Tardigrade

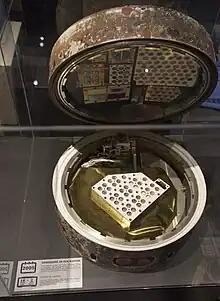
The 2007 FOTON-M3 mission carrying the BIOPAN astrobiology payload (illustrated) exposed tardigrades to vacuum, solar ultraviolet, or both, showing their ability to survive in the space environment.

Tardigrades are capable of suspending their metabolism, going into a state of cryptobiosis. Terrestrial and freshwater tardigrades are able to tolerate long periods when water is not available, such as when the moss or pond they are living in dries out, by drawing their legs in and forming a desiccated cyst, the cryptobiotic 'tun' state, where no metabolic activity takes place. In this state, they can go without food or water for several years. Further, in that state they become highly resistant to environmental stresses, including temperatures from as low as to as much as (at least for short periods of time), lack of oxygen, vacuum, ionising radiation, and high pressure.